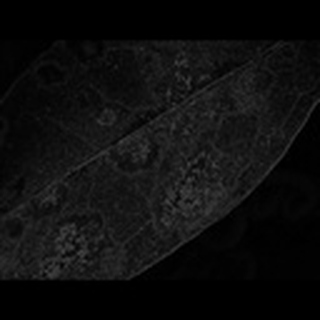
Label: cotton_powdery_mildew